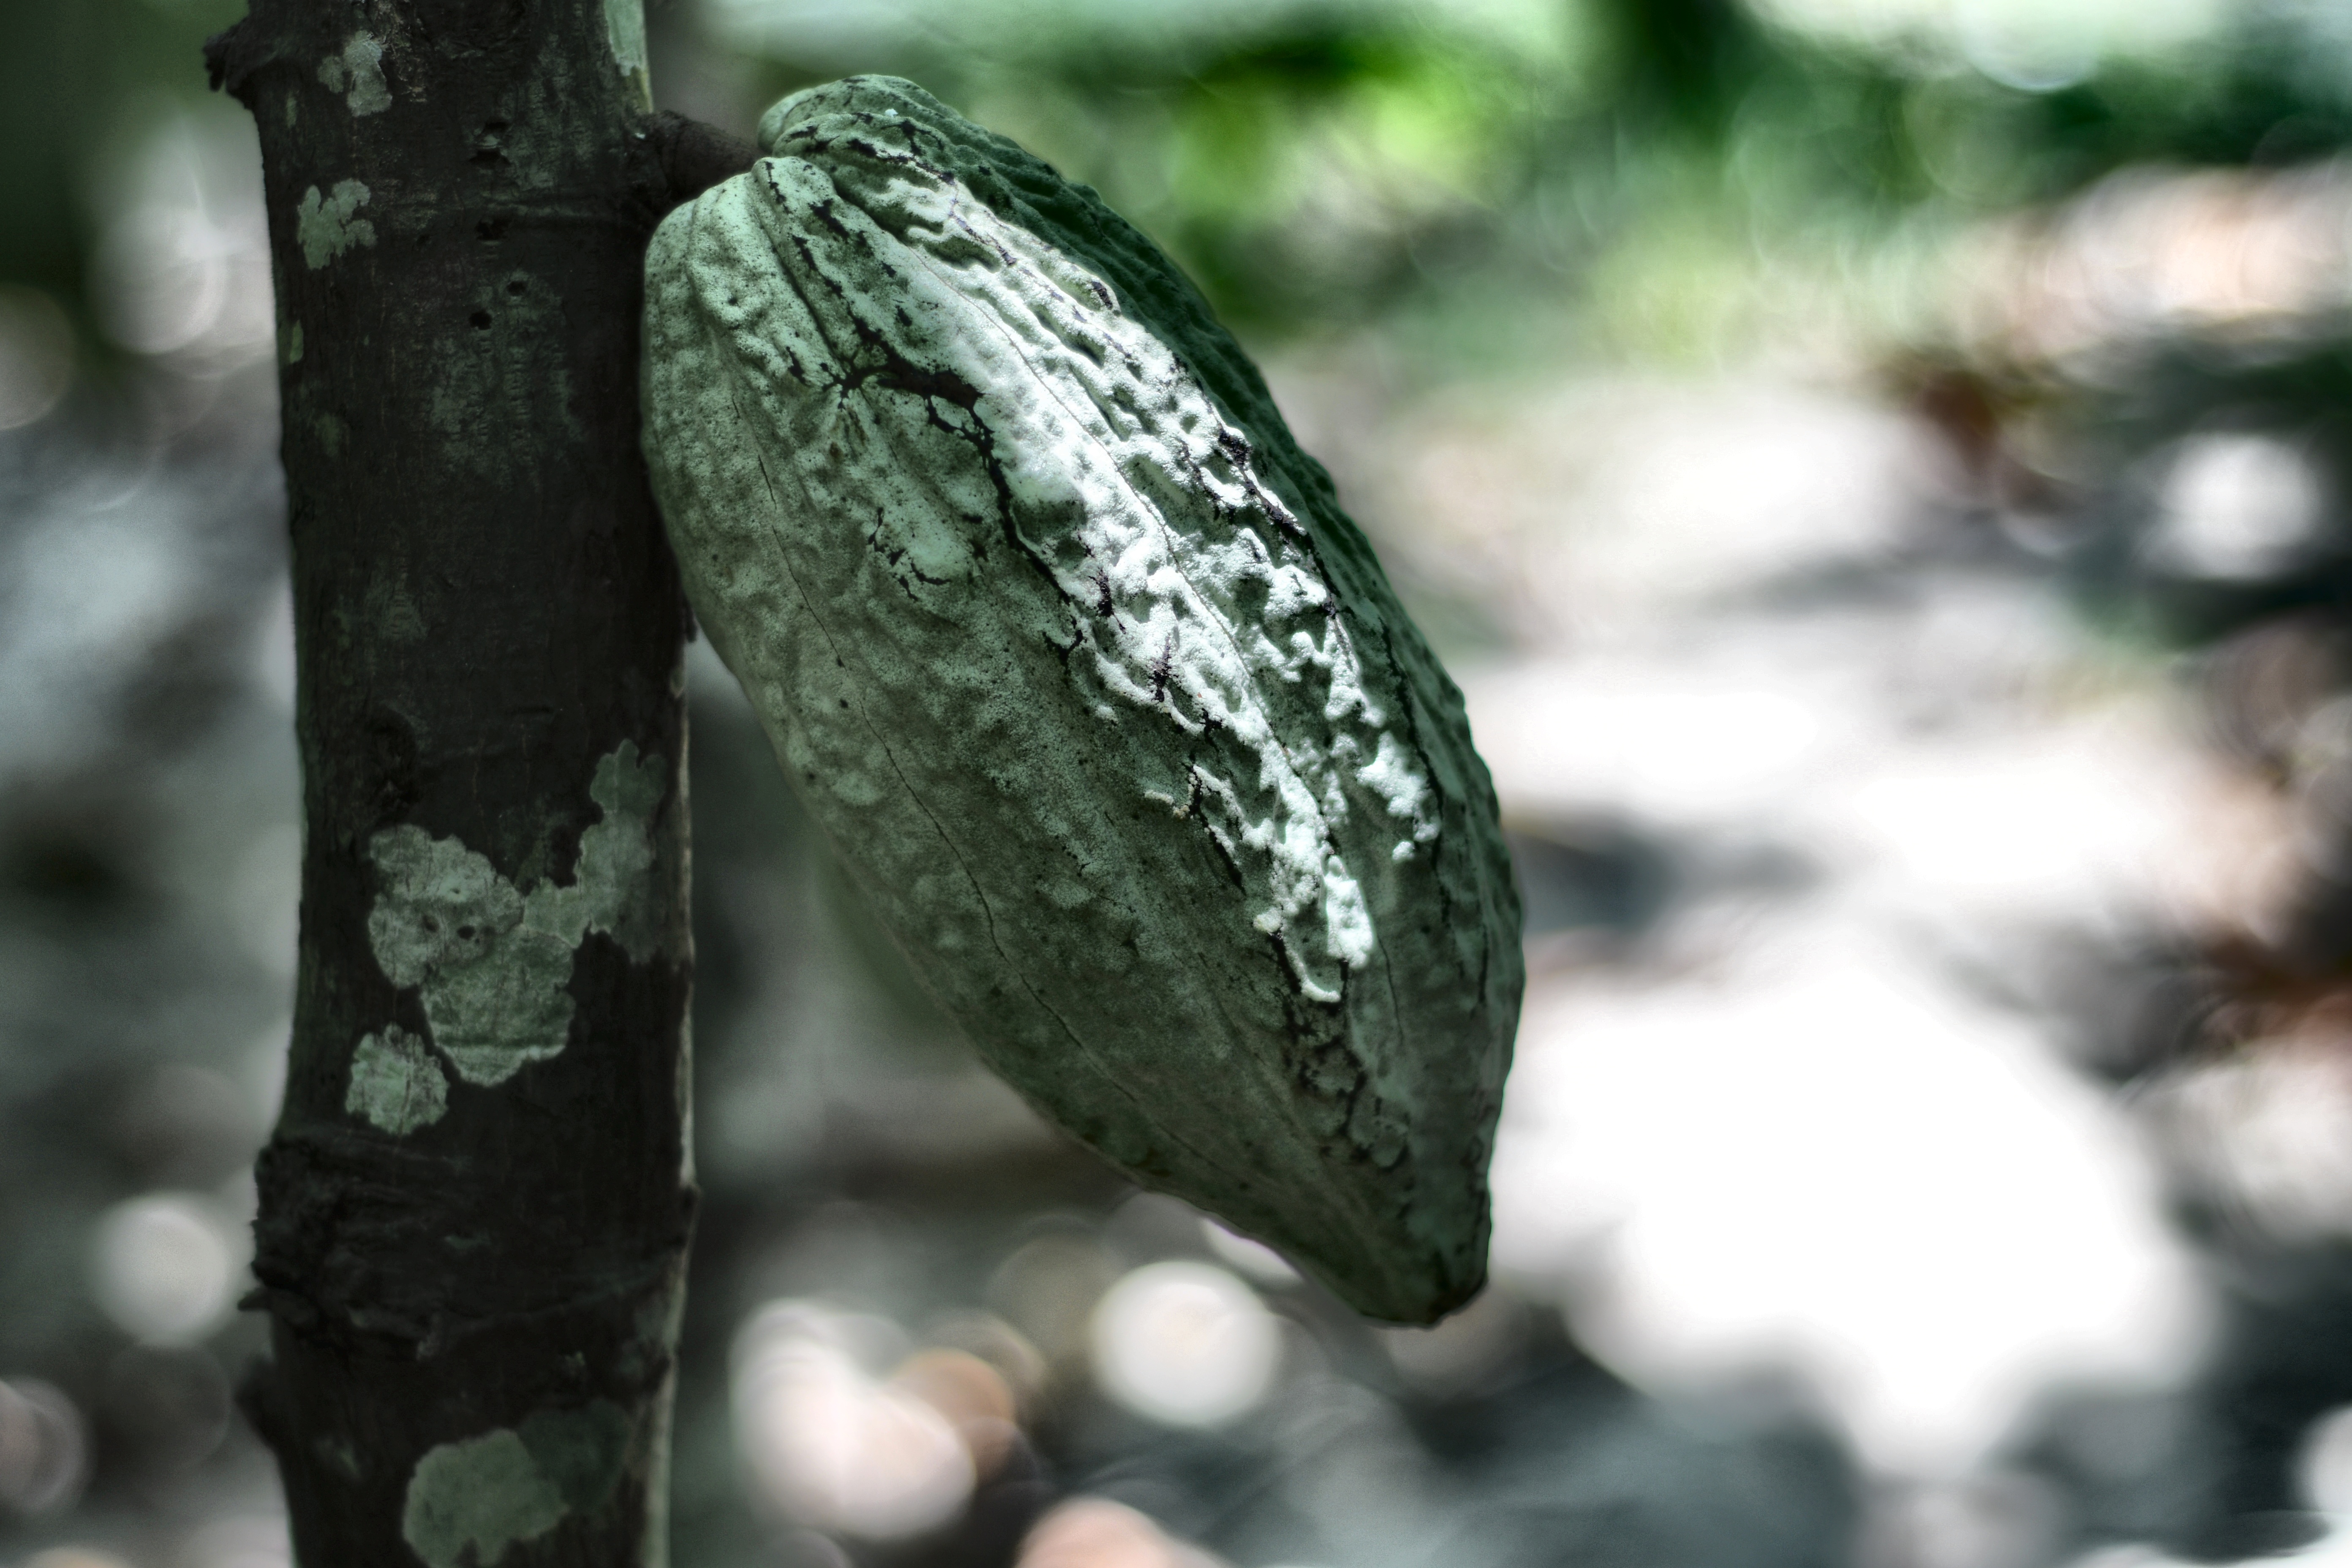
Maturity: unmature
Variety: Guiana